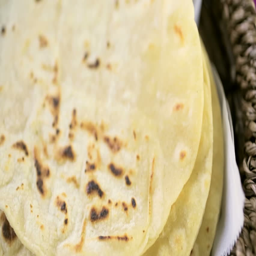
fresh white corn tortillas in the basket .